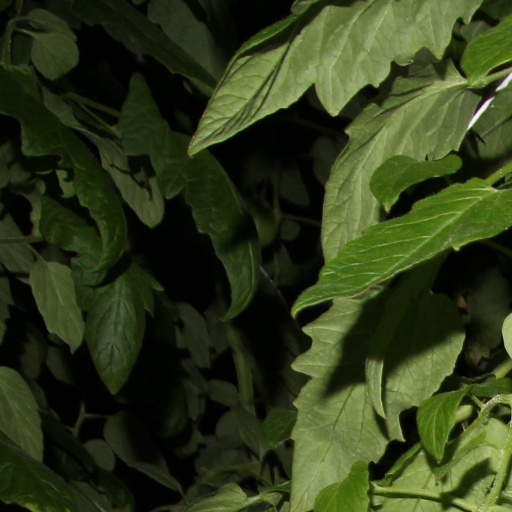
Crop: tomato